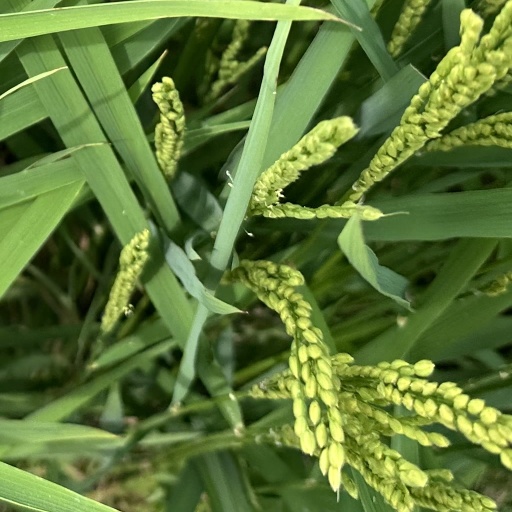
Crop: rice